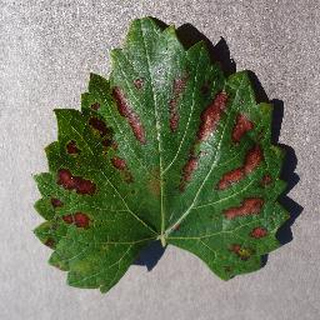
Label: grape_esca_black_measles